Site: brandenburg
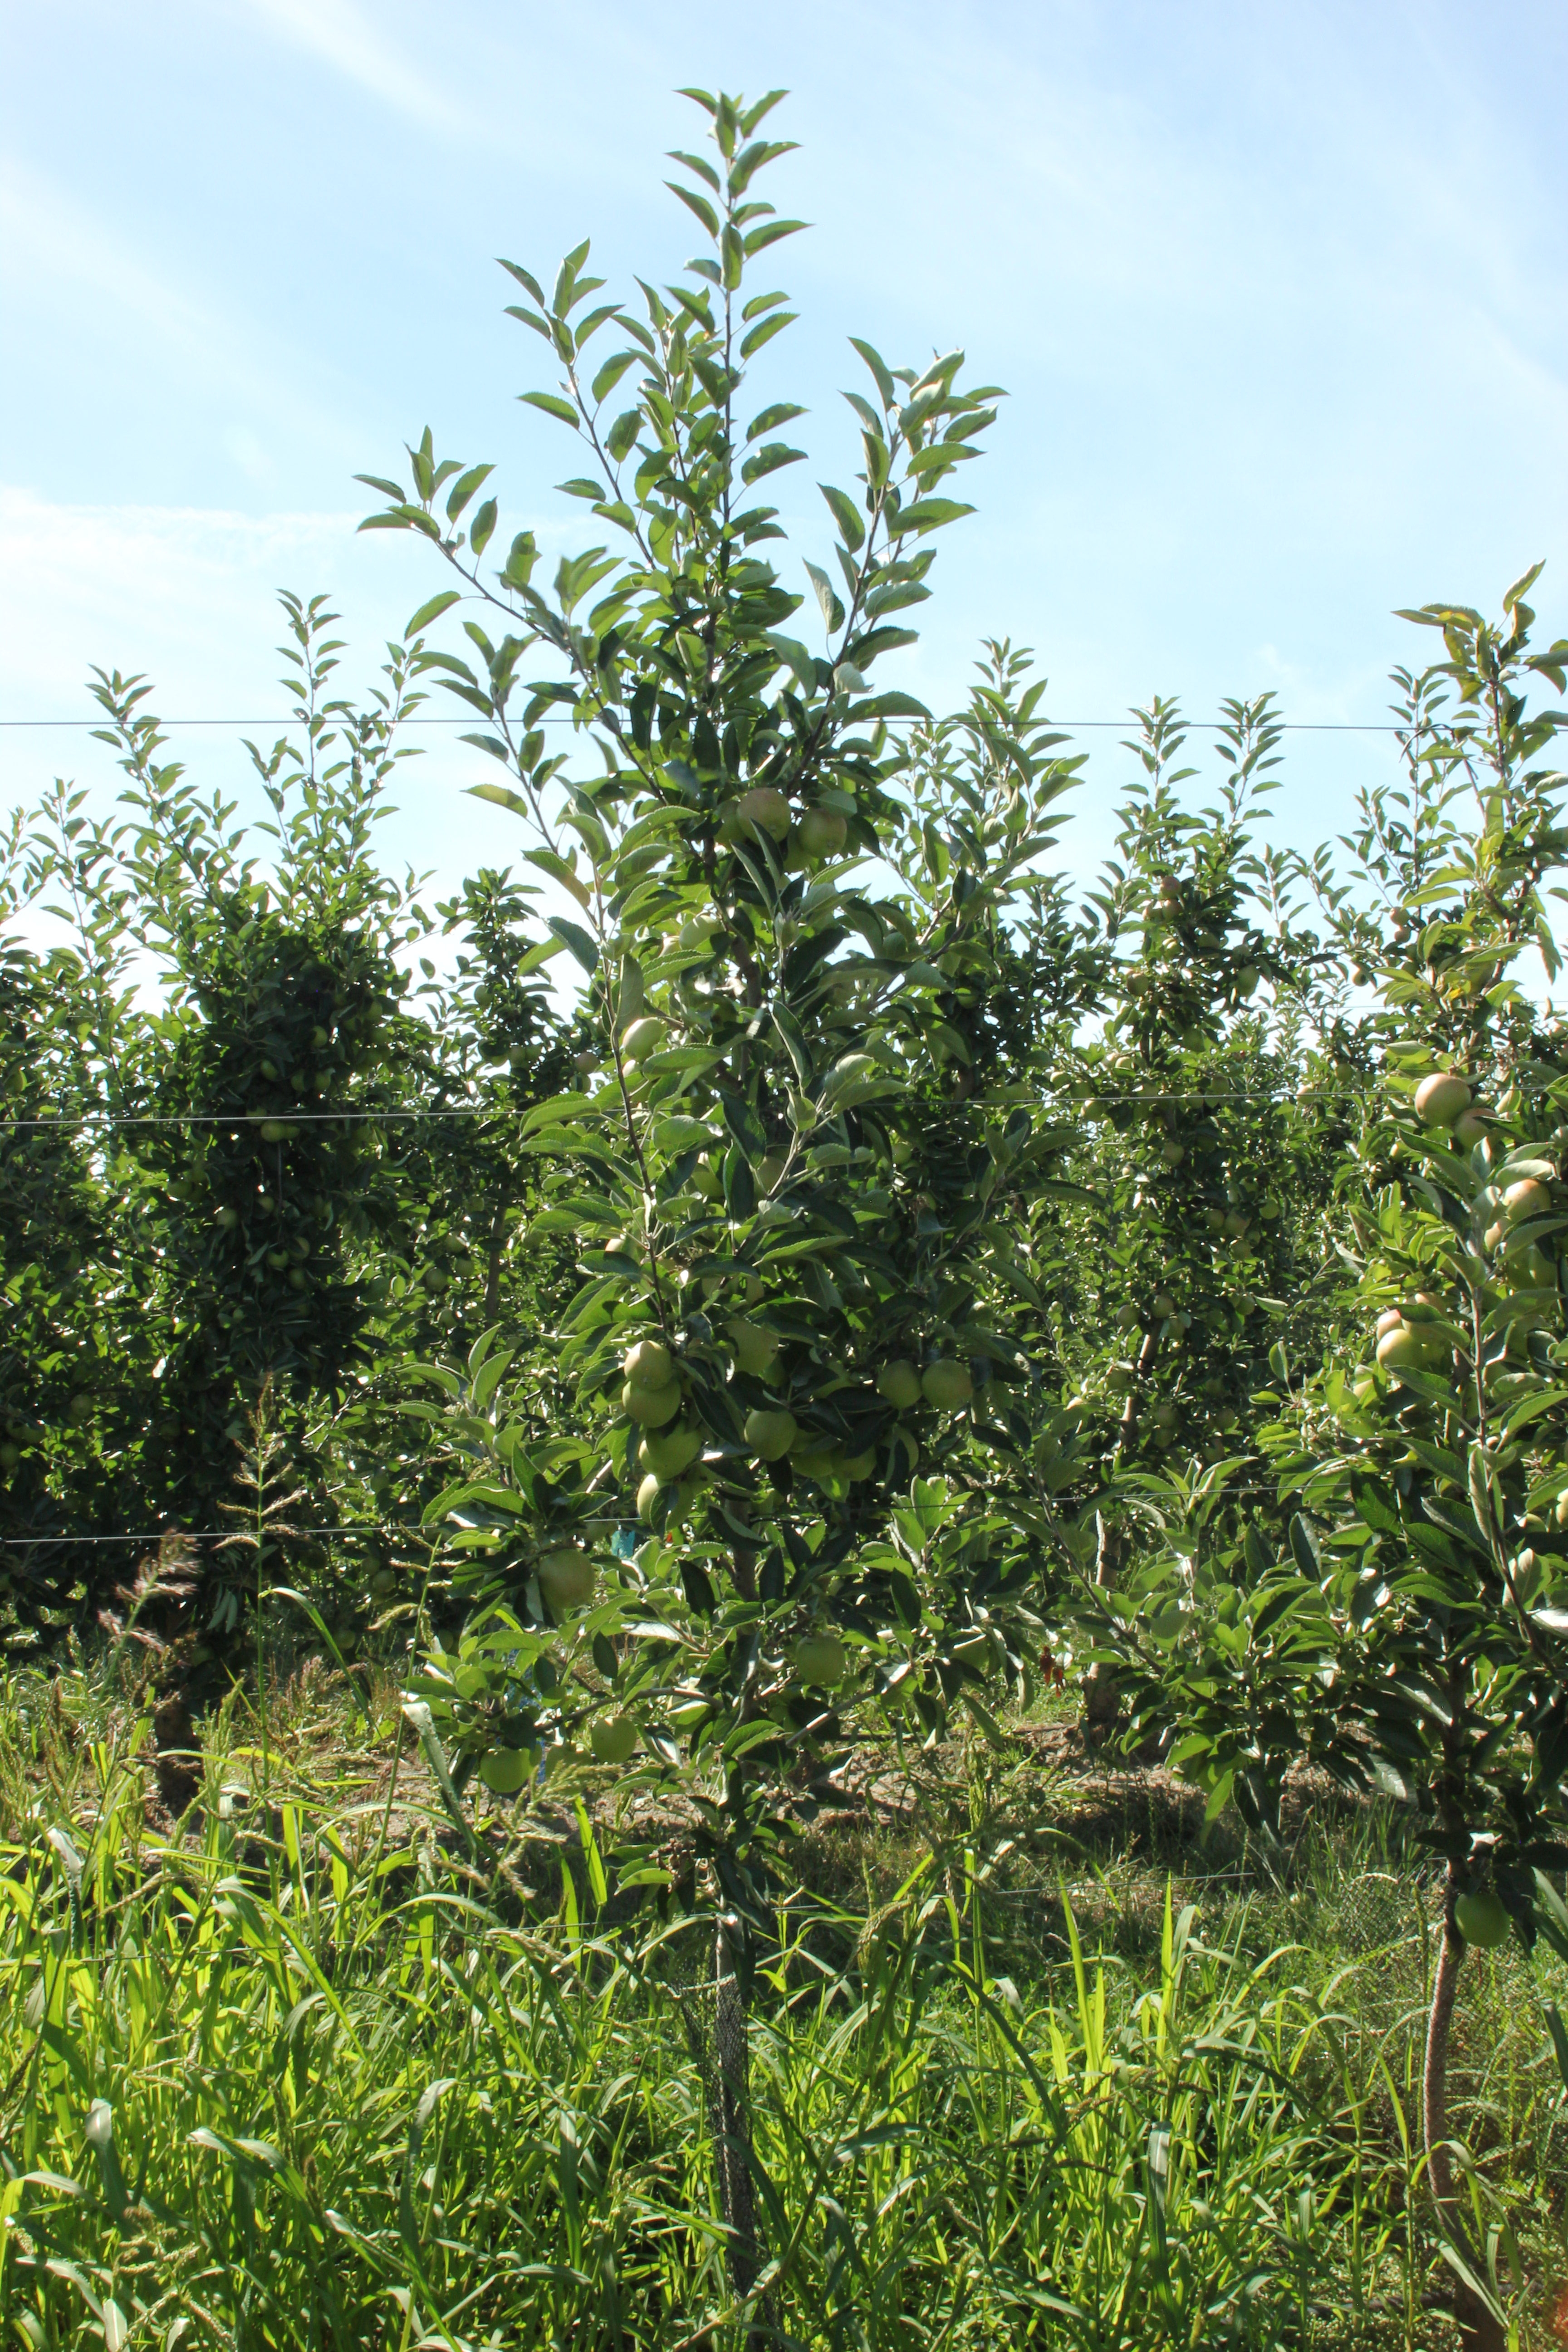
Growth stage (BBCH 77): Development of fruit